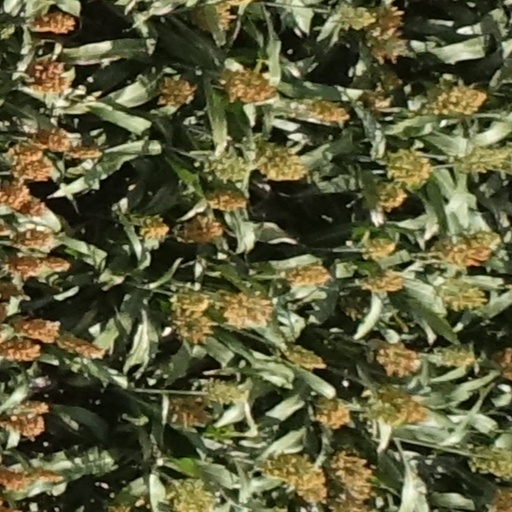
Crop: sorghum